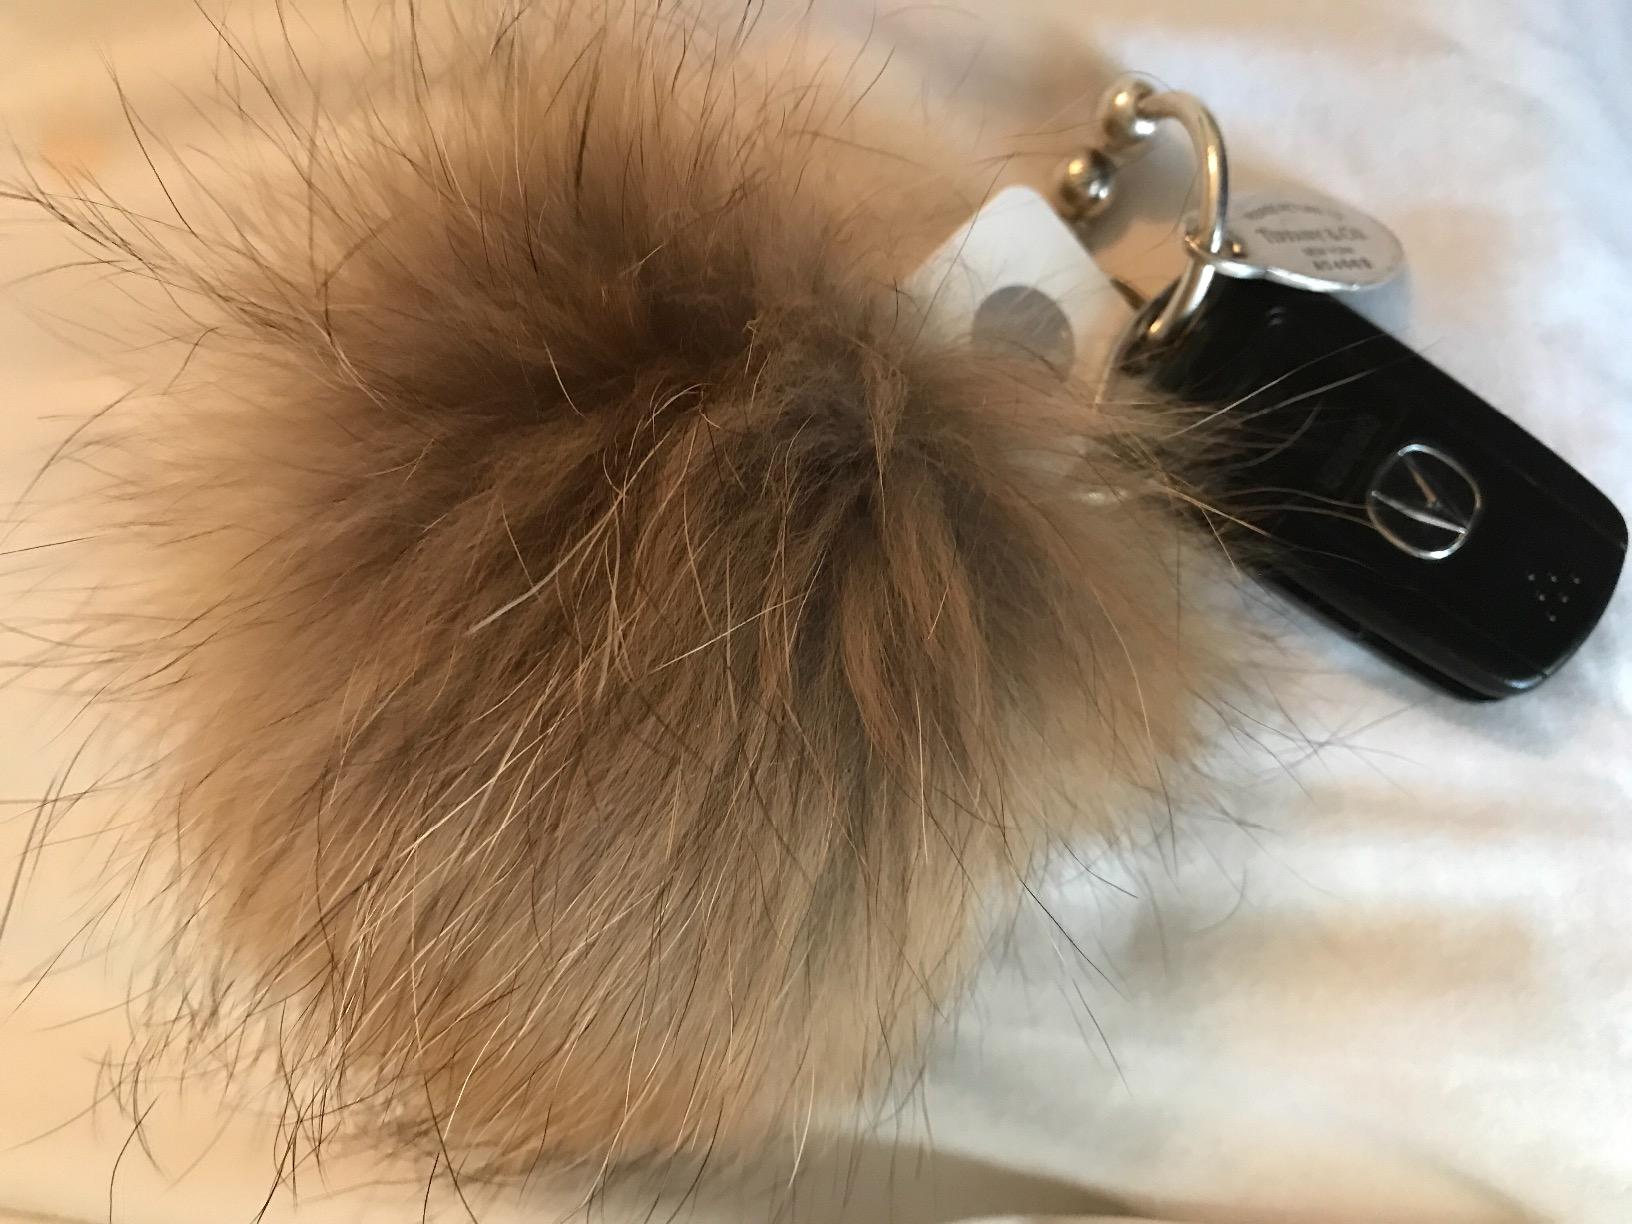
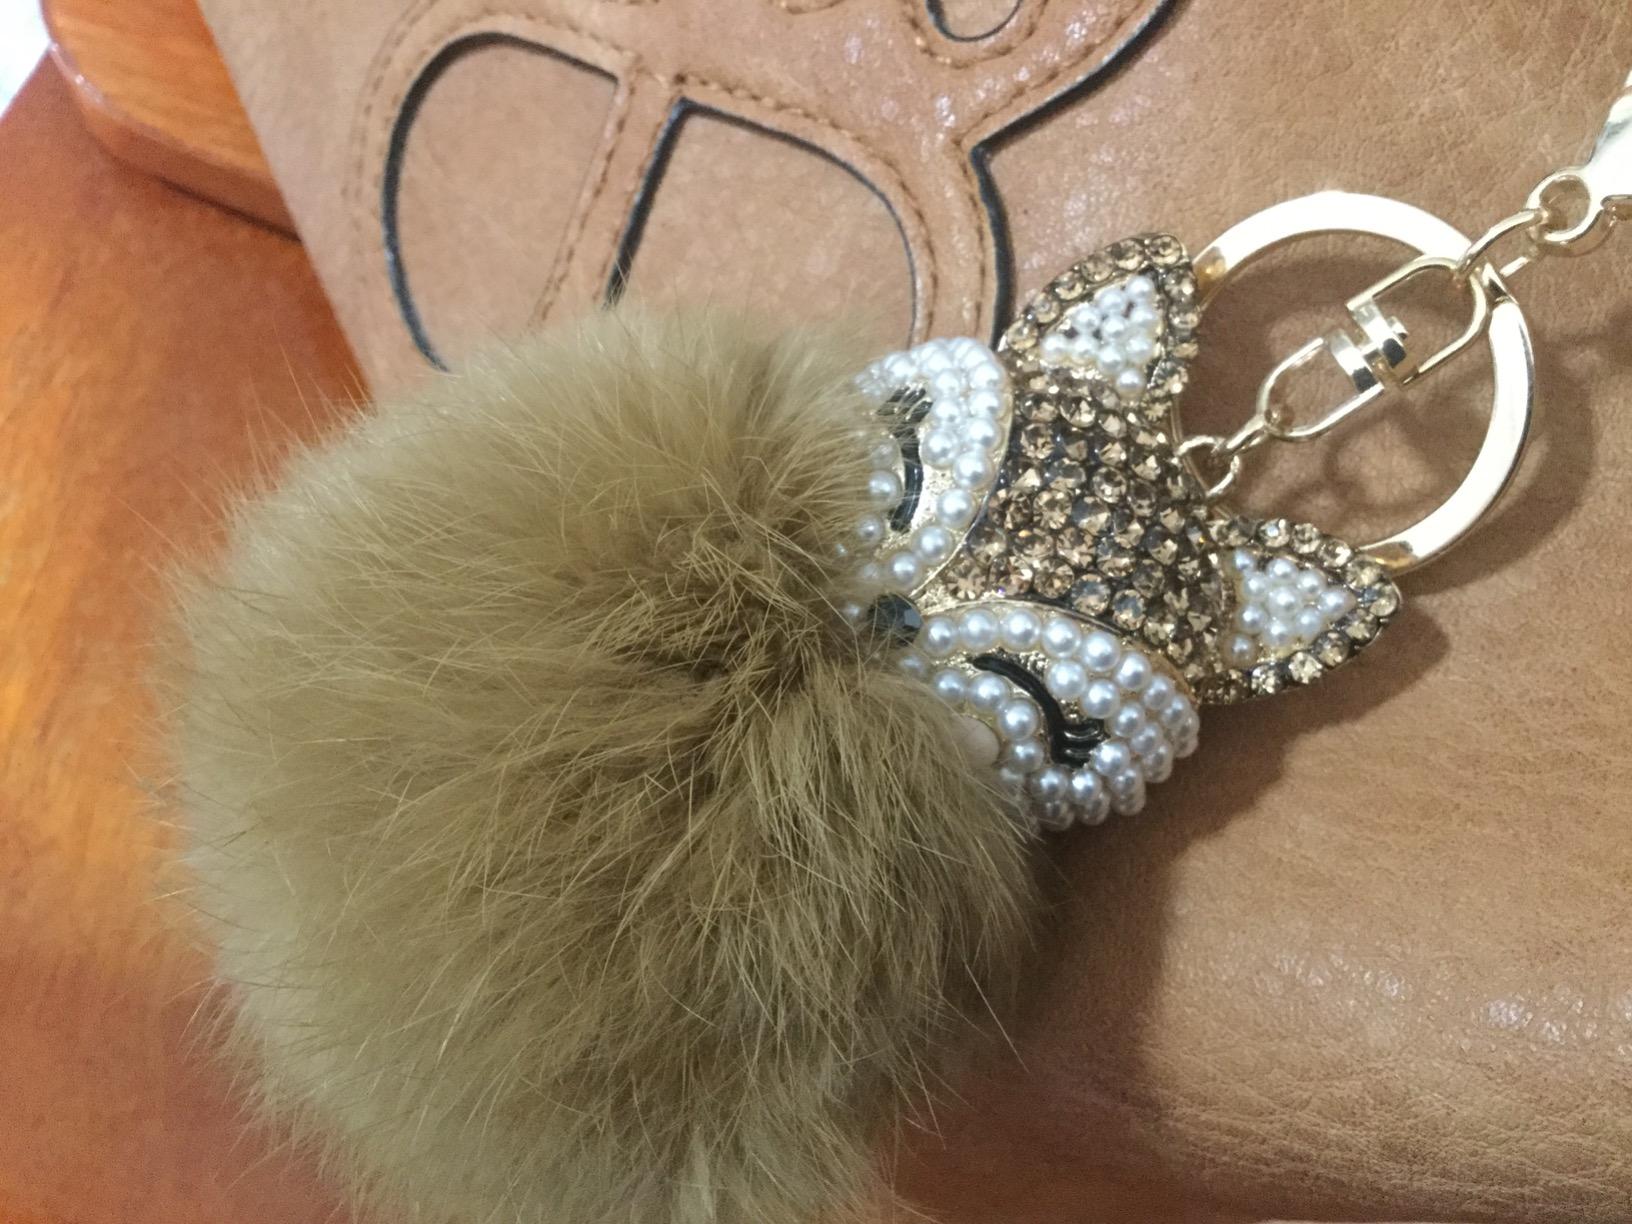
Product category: accessories_keychain
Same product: no